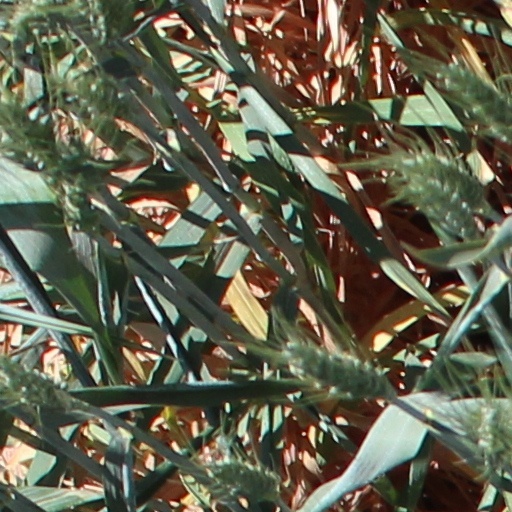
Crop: wheat